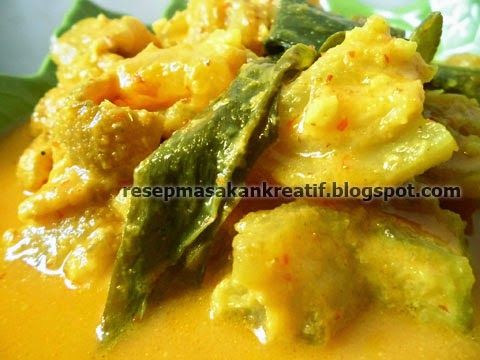
Label: gulai_tunjang